List of LGBTQ Academy Award winners and nominees

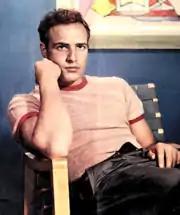
Marlon Brando, bisexual, winner of 2 Oscars, nominated for 8.

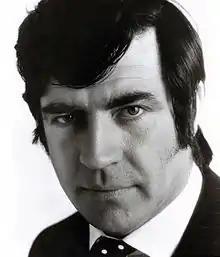
Sir Alan Bates, bisexual, nominated for 1 Oscar.

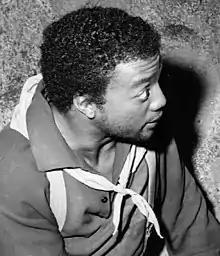
Paul Winfield, gay, nominated for 1 Oscar.

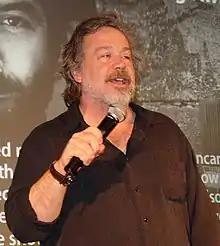
Tom Hulce, gay, nominated for 1 Oscar.

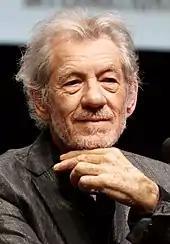
Sir Ian McKellen, gay, nominated for 2 Oscars.

The following list is composed of actors who have been claimed to be LGBT by others. They have been outed by a third party either while alive or after their death. However, they never publicly came out.